Matt Bahner

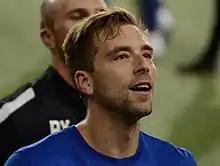
Bahner after an FC Cincinnati match in 2017

Matt Bahner (born March 12, 1990) is an American former soccer player who last played as a defender for USL Championship club El Paso Locomotive.